Mother's Day (1980 film)

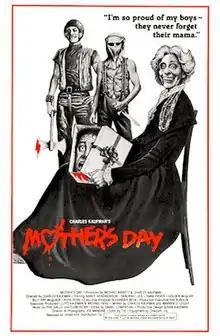
Theatrical release poster

Mother's Day is a 1980 American rape and revenge slasher film directed, co-written and produced by Charles Kaufman, brother of Troma Entertainment co-founder Lloyd Kaufman (who acted as an associate producer of the film). The plot focuses on three women on a camping excursion who fall victim to two deranged, murderous young men and their unhinged mother. The film contains elements of the satire, thriller and slasher genres.